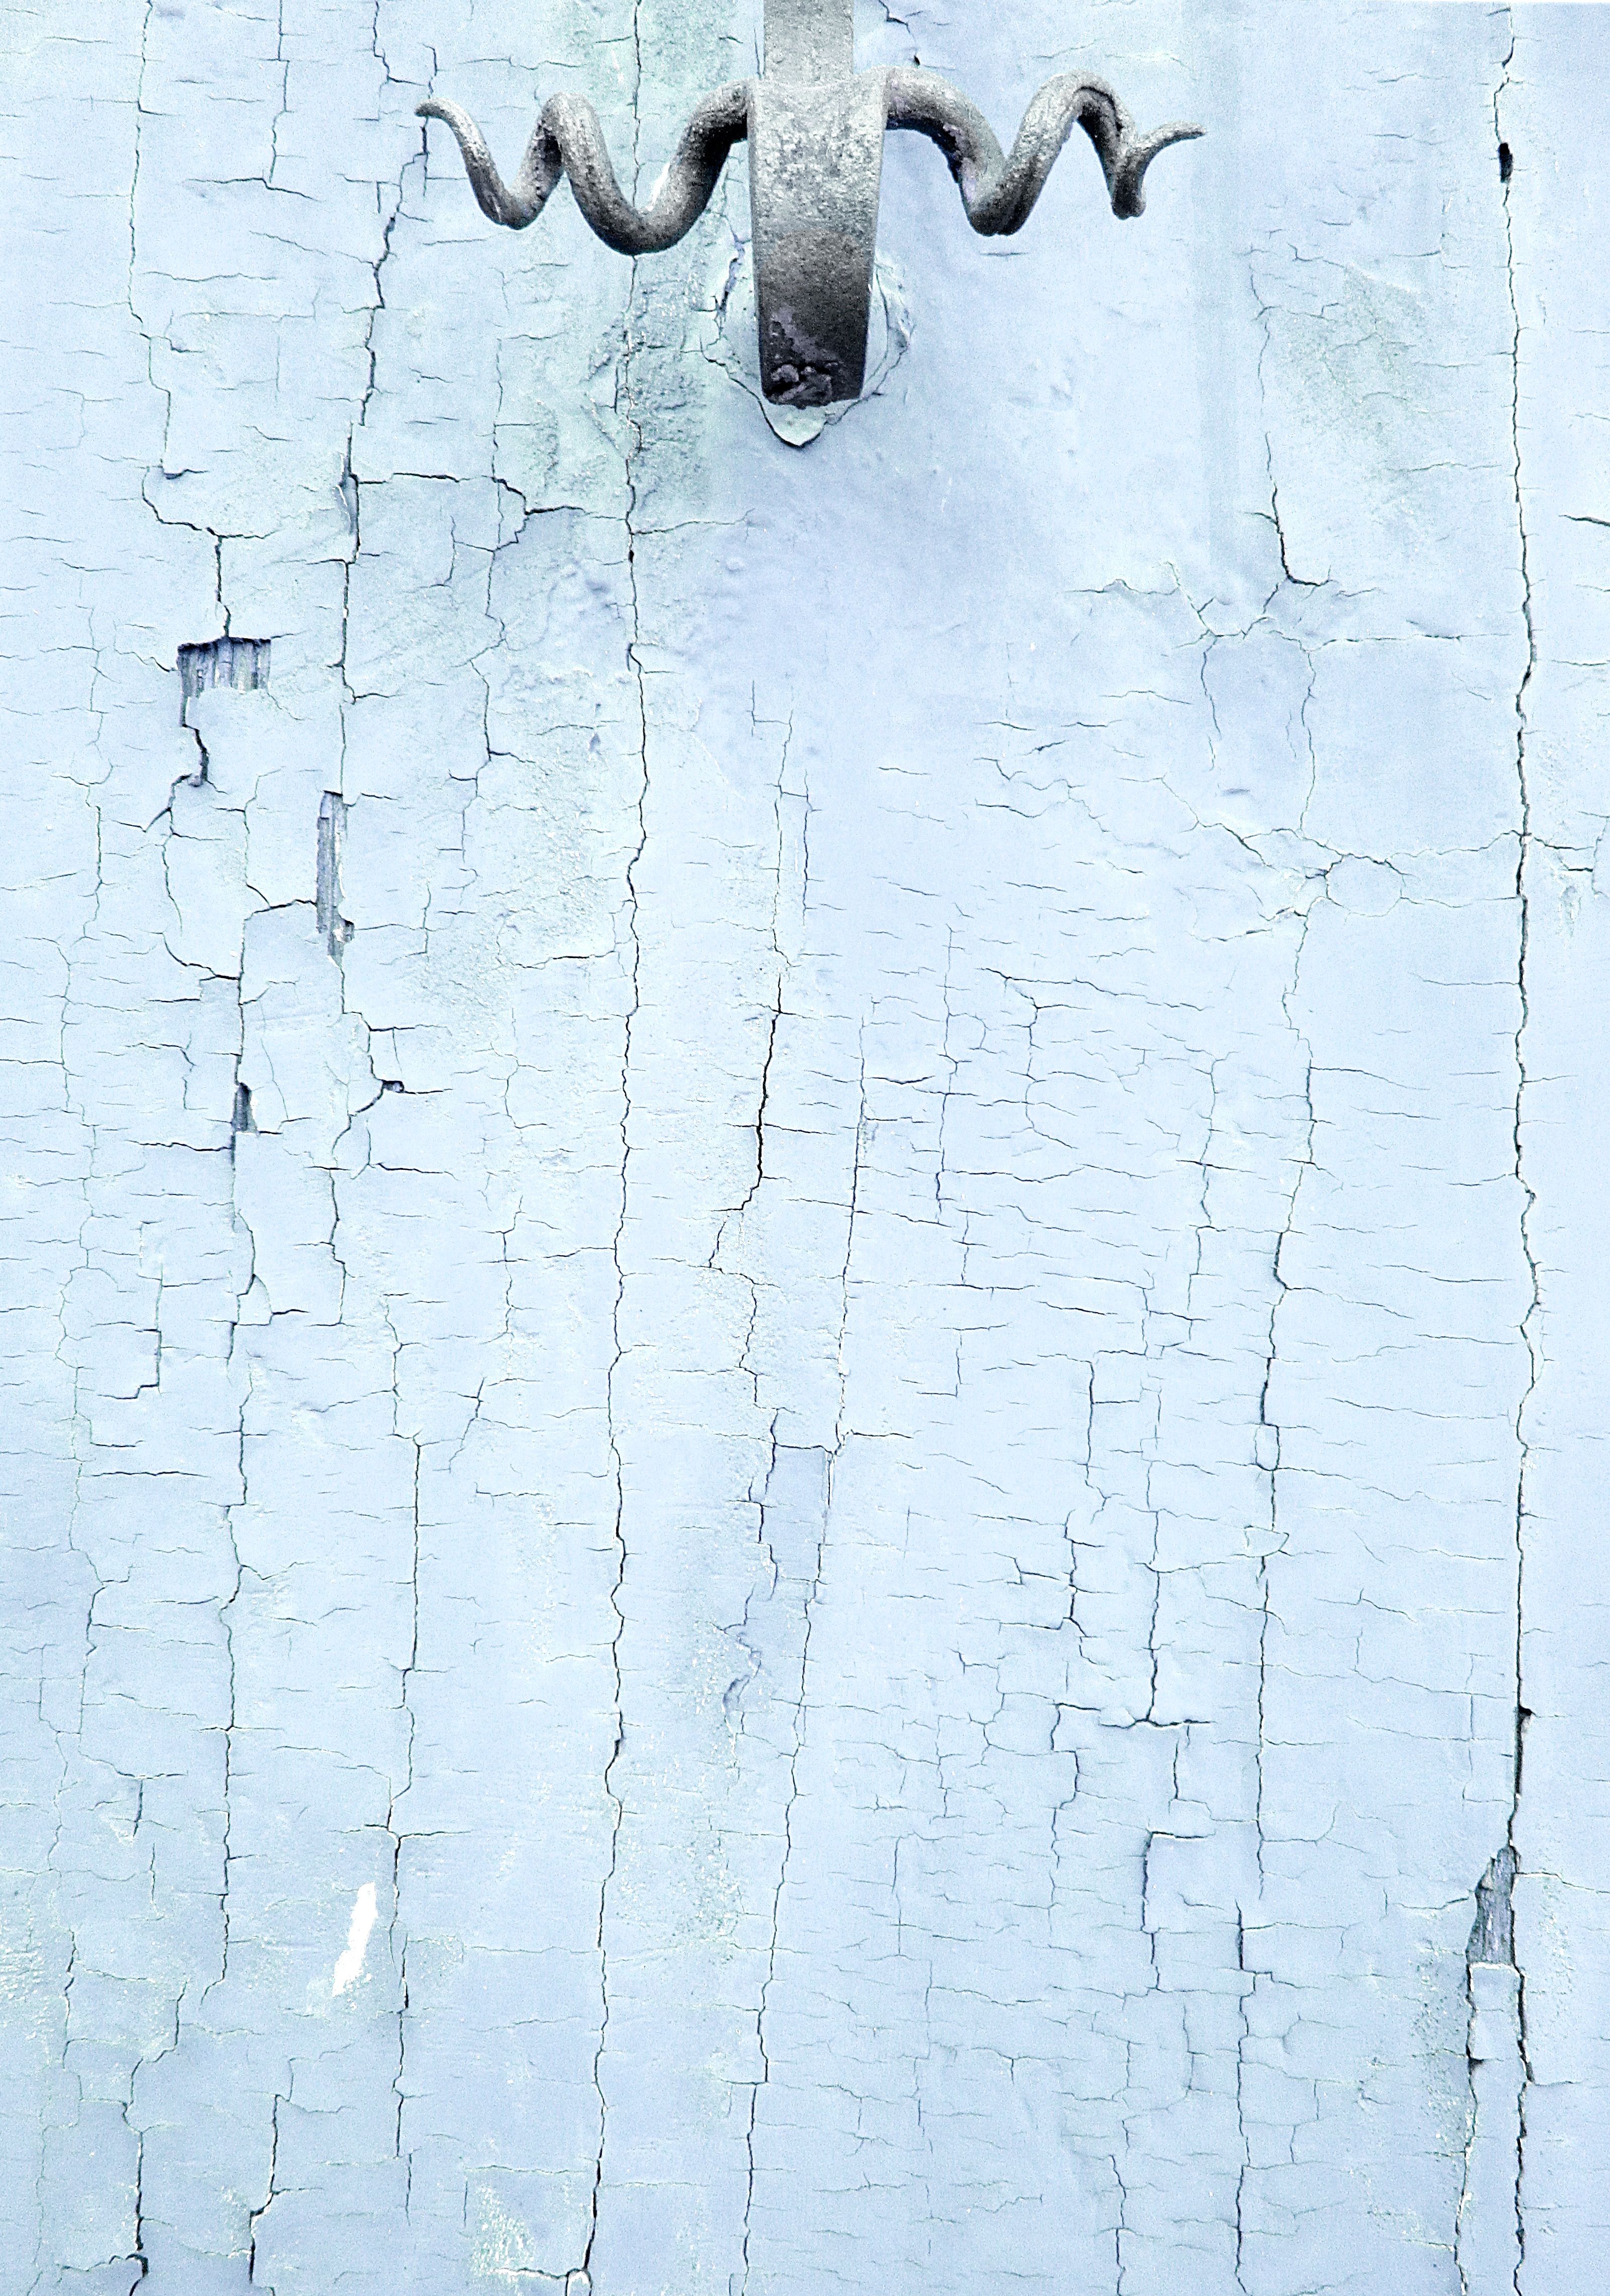
tree, outdoor, branch, wood, white, texture, leaf, wall, ice, pattern, reflection, birch, metal, blue, empty, black, weathered, cracked, 2016, outside, grey, art, background, aqua, sketch, drawing, cyan, day, scratched, timber, door handle, wrought iron, metal handle, modern art, no people, light blue, old handle